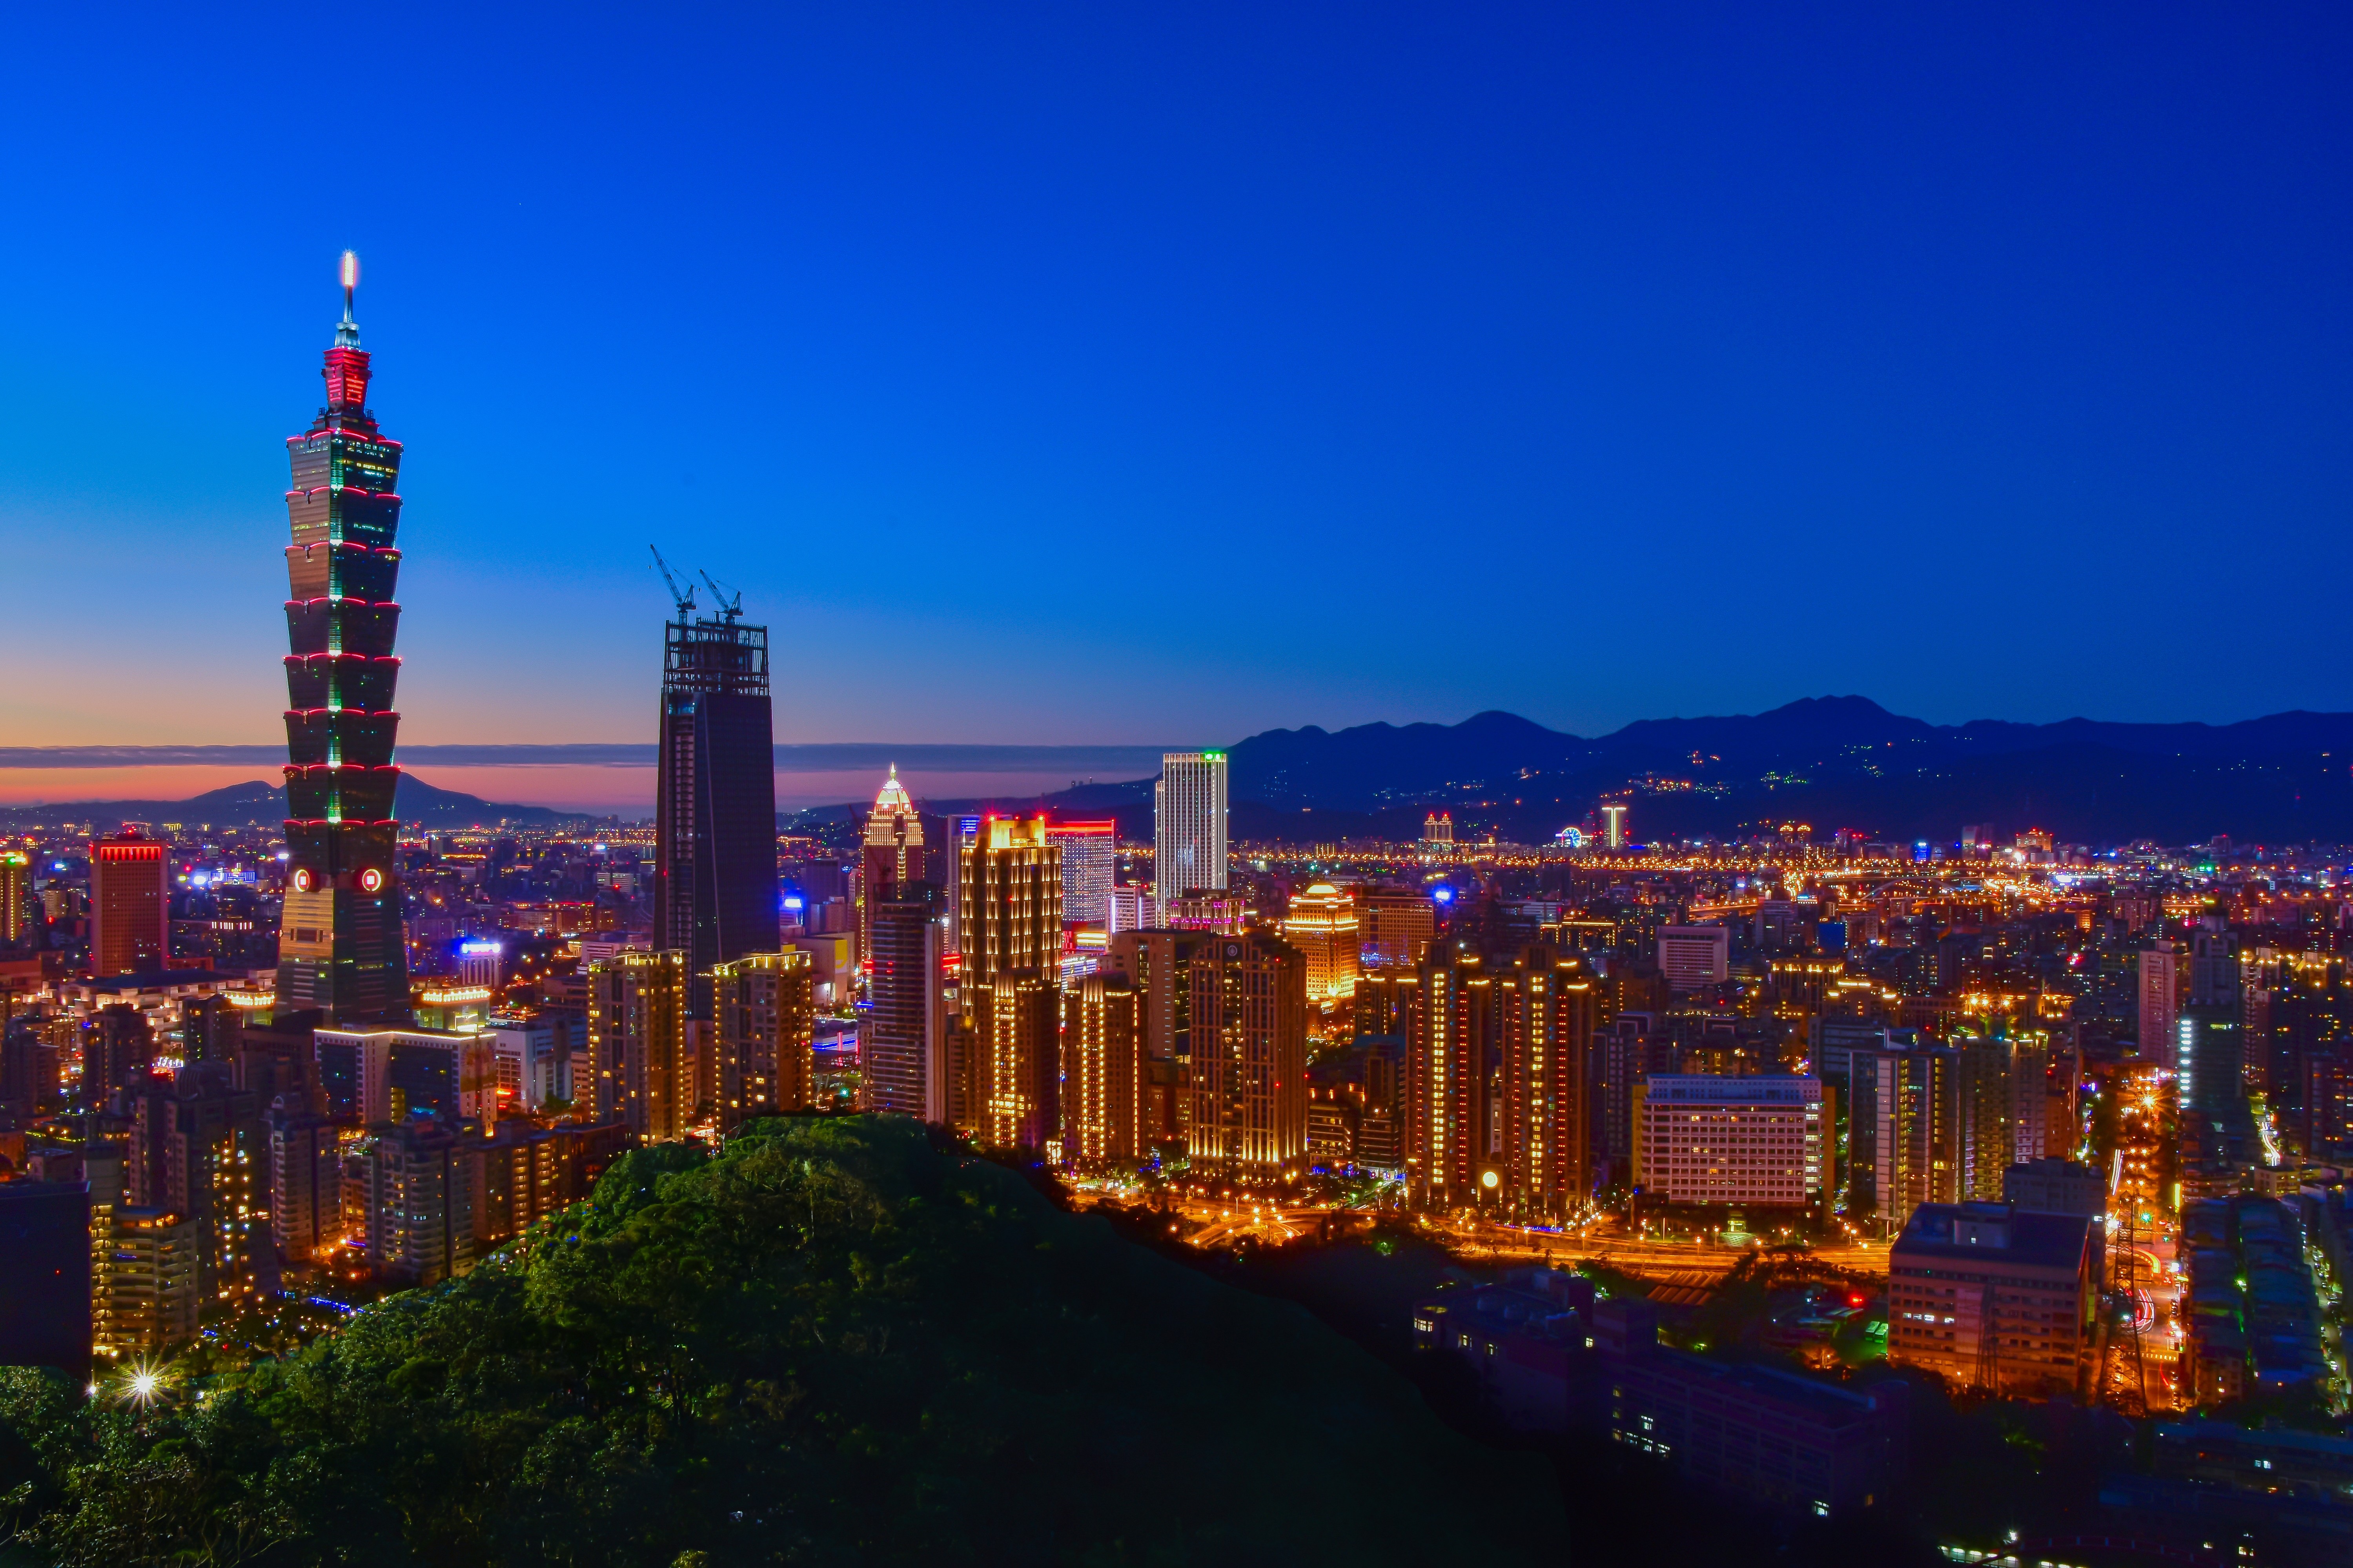
metropolitan area, skyline, cityscape, city, geographical feature, horizon, metropolis, landmark, skyscraper, night, human settlement, urban area, dusk, downtown, evening, panorama, tower block